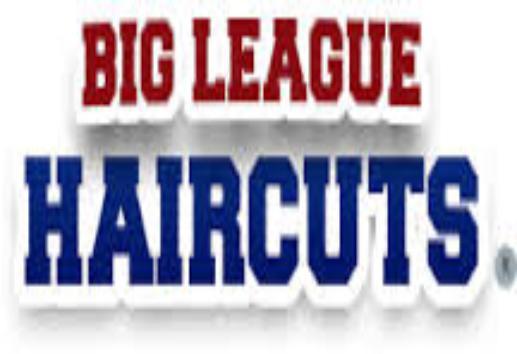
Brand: Big League
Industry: Others